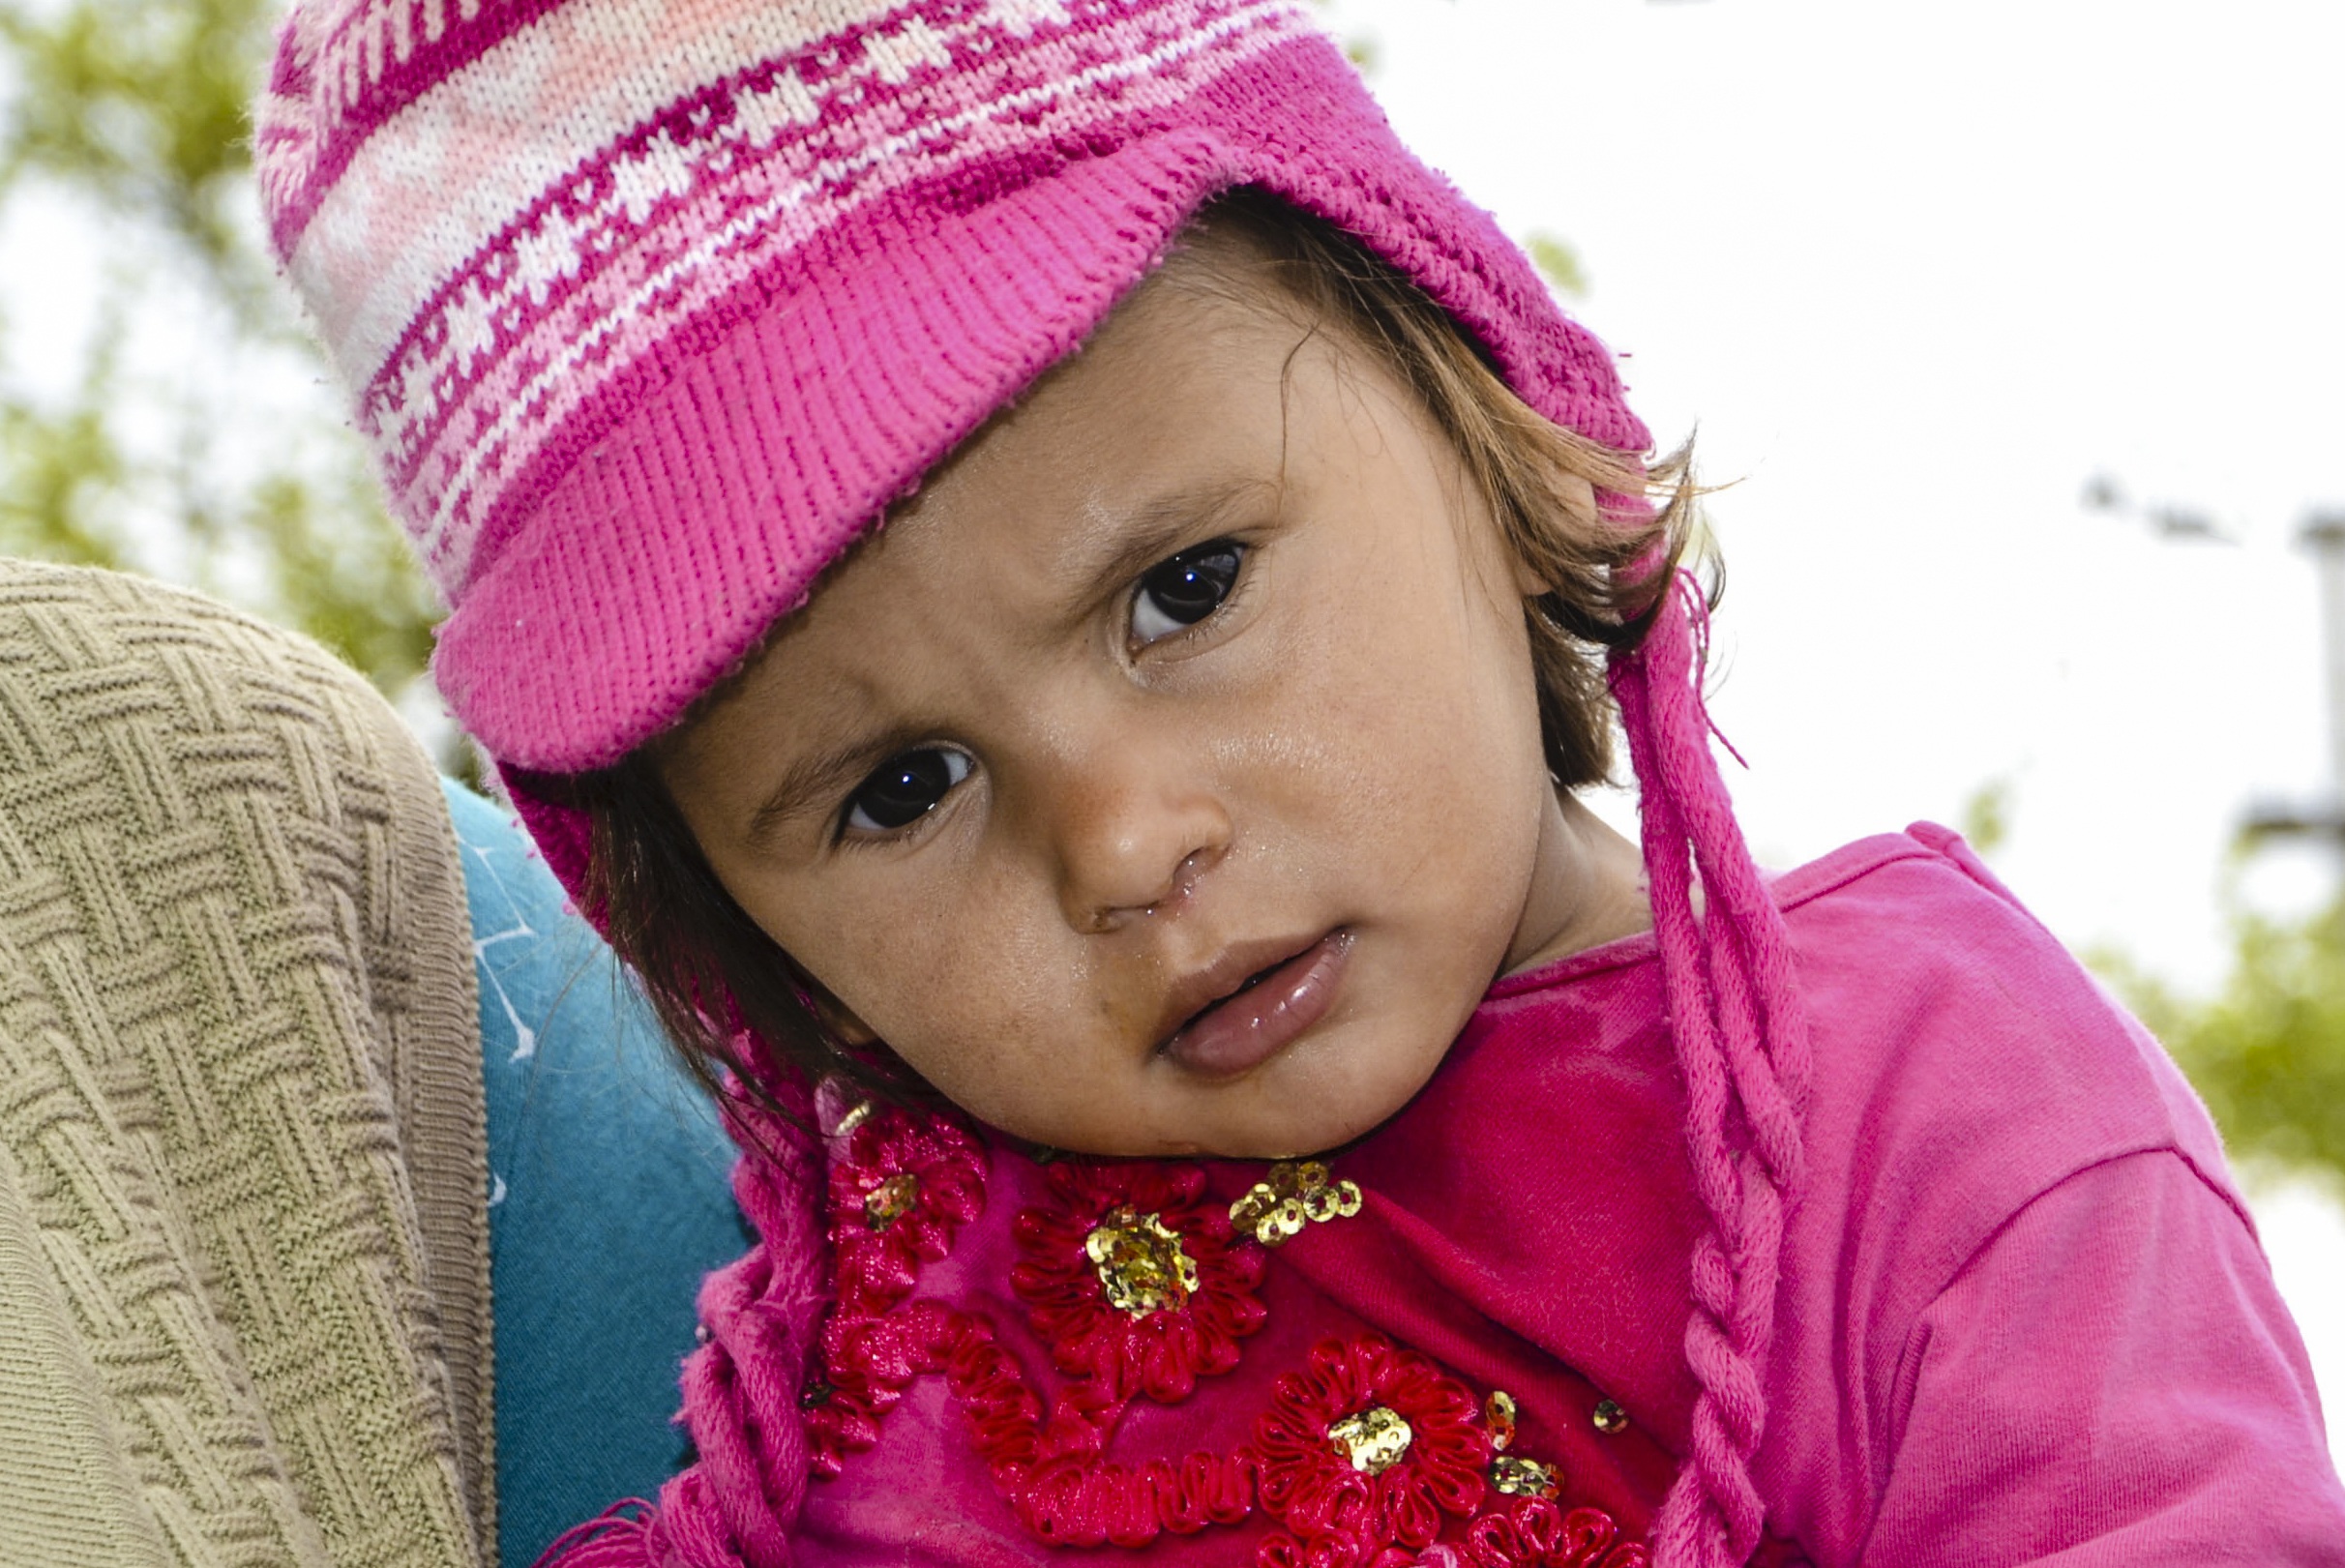
person, people, girl, sweet, love, portrait, child, clothing, pink, baby, facial expression, smile, sad, face, eyes, infant, toddler, cap, head, slimy, overview, look, skin, see, tired, princess, babies, crying child, the innocence, bamo, sensitivity, desperate, in tears, prying eyes, portrait photography